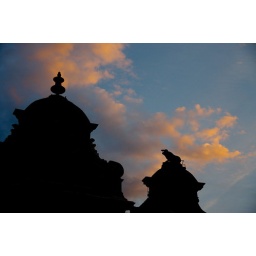
Un porc a la teulada / A pig in the roof